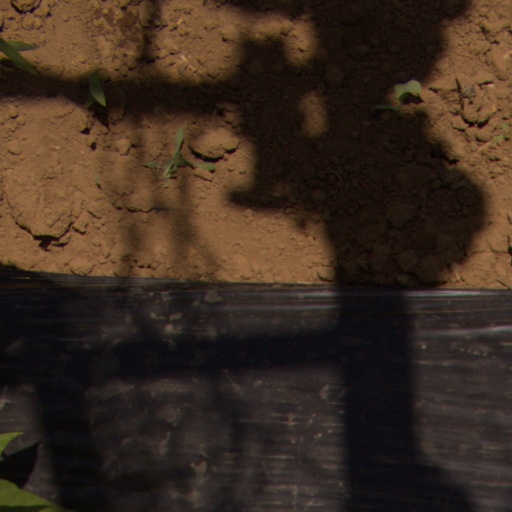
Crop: Jerusalem artichoke